Pirate Party Germany

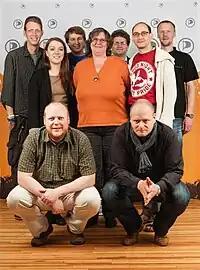
Members of the Pirate Party's Federal Board in 2012

The party's first major electoral success came at the 2011 Berlin state election, when the party entered a state parliament for the first time after the Berlin party chapter received 8.9 per cent of the votes for the state parliament of Berlin and all 15 of its candidates were elected. The results shocked even the party itself and a wave of euphoria washed over the membership. The election in Berlin, held in September, had coincided with the start of the international Occupy Movement, and many journalists attributed the same sentiment fueling the Occupy Movement as also providing support for Pirate Parties internationally.